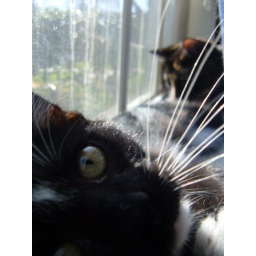
Rosemary and Fiona in their typical habitat, catching some rays on the bedroom window sill.